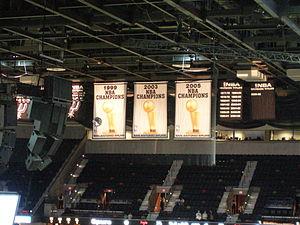
Les Spurs de San Antonio sont une franchise de basket-ball basée à San Antonio dans l'État du Texas, aux États-Unis. Les Spurs concourent dans la National Basketball Association en tant que membre de la conférence Ouest au sein de la division Sud-Ouest de la ligue. L’équipe joue ses matchs à domicile au AT&T Center de San Antonio.